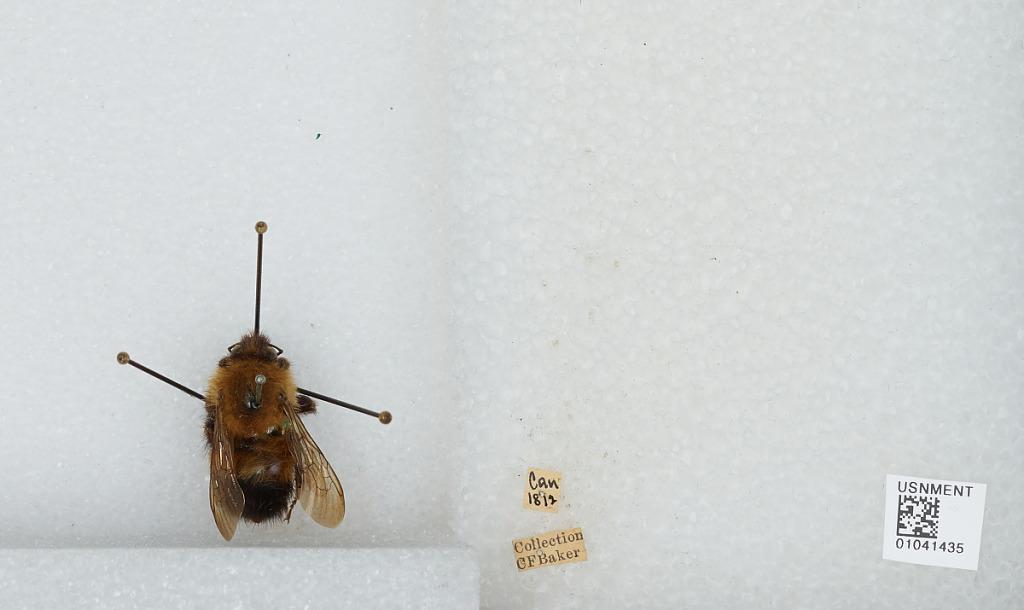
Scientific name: Bombus sp.
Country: Canada